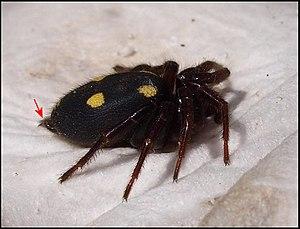
Uroctea durandi : femelle dans sa toile ouverte.Vue latérale droite. Garrigue du Saint-Chinianais, Occitanie. Flèche
Uroctea durandi, l'araignée Clotho, est une espèce d'araignées aranéomorphes de la famille des Oecobiidae.